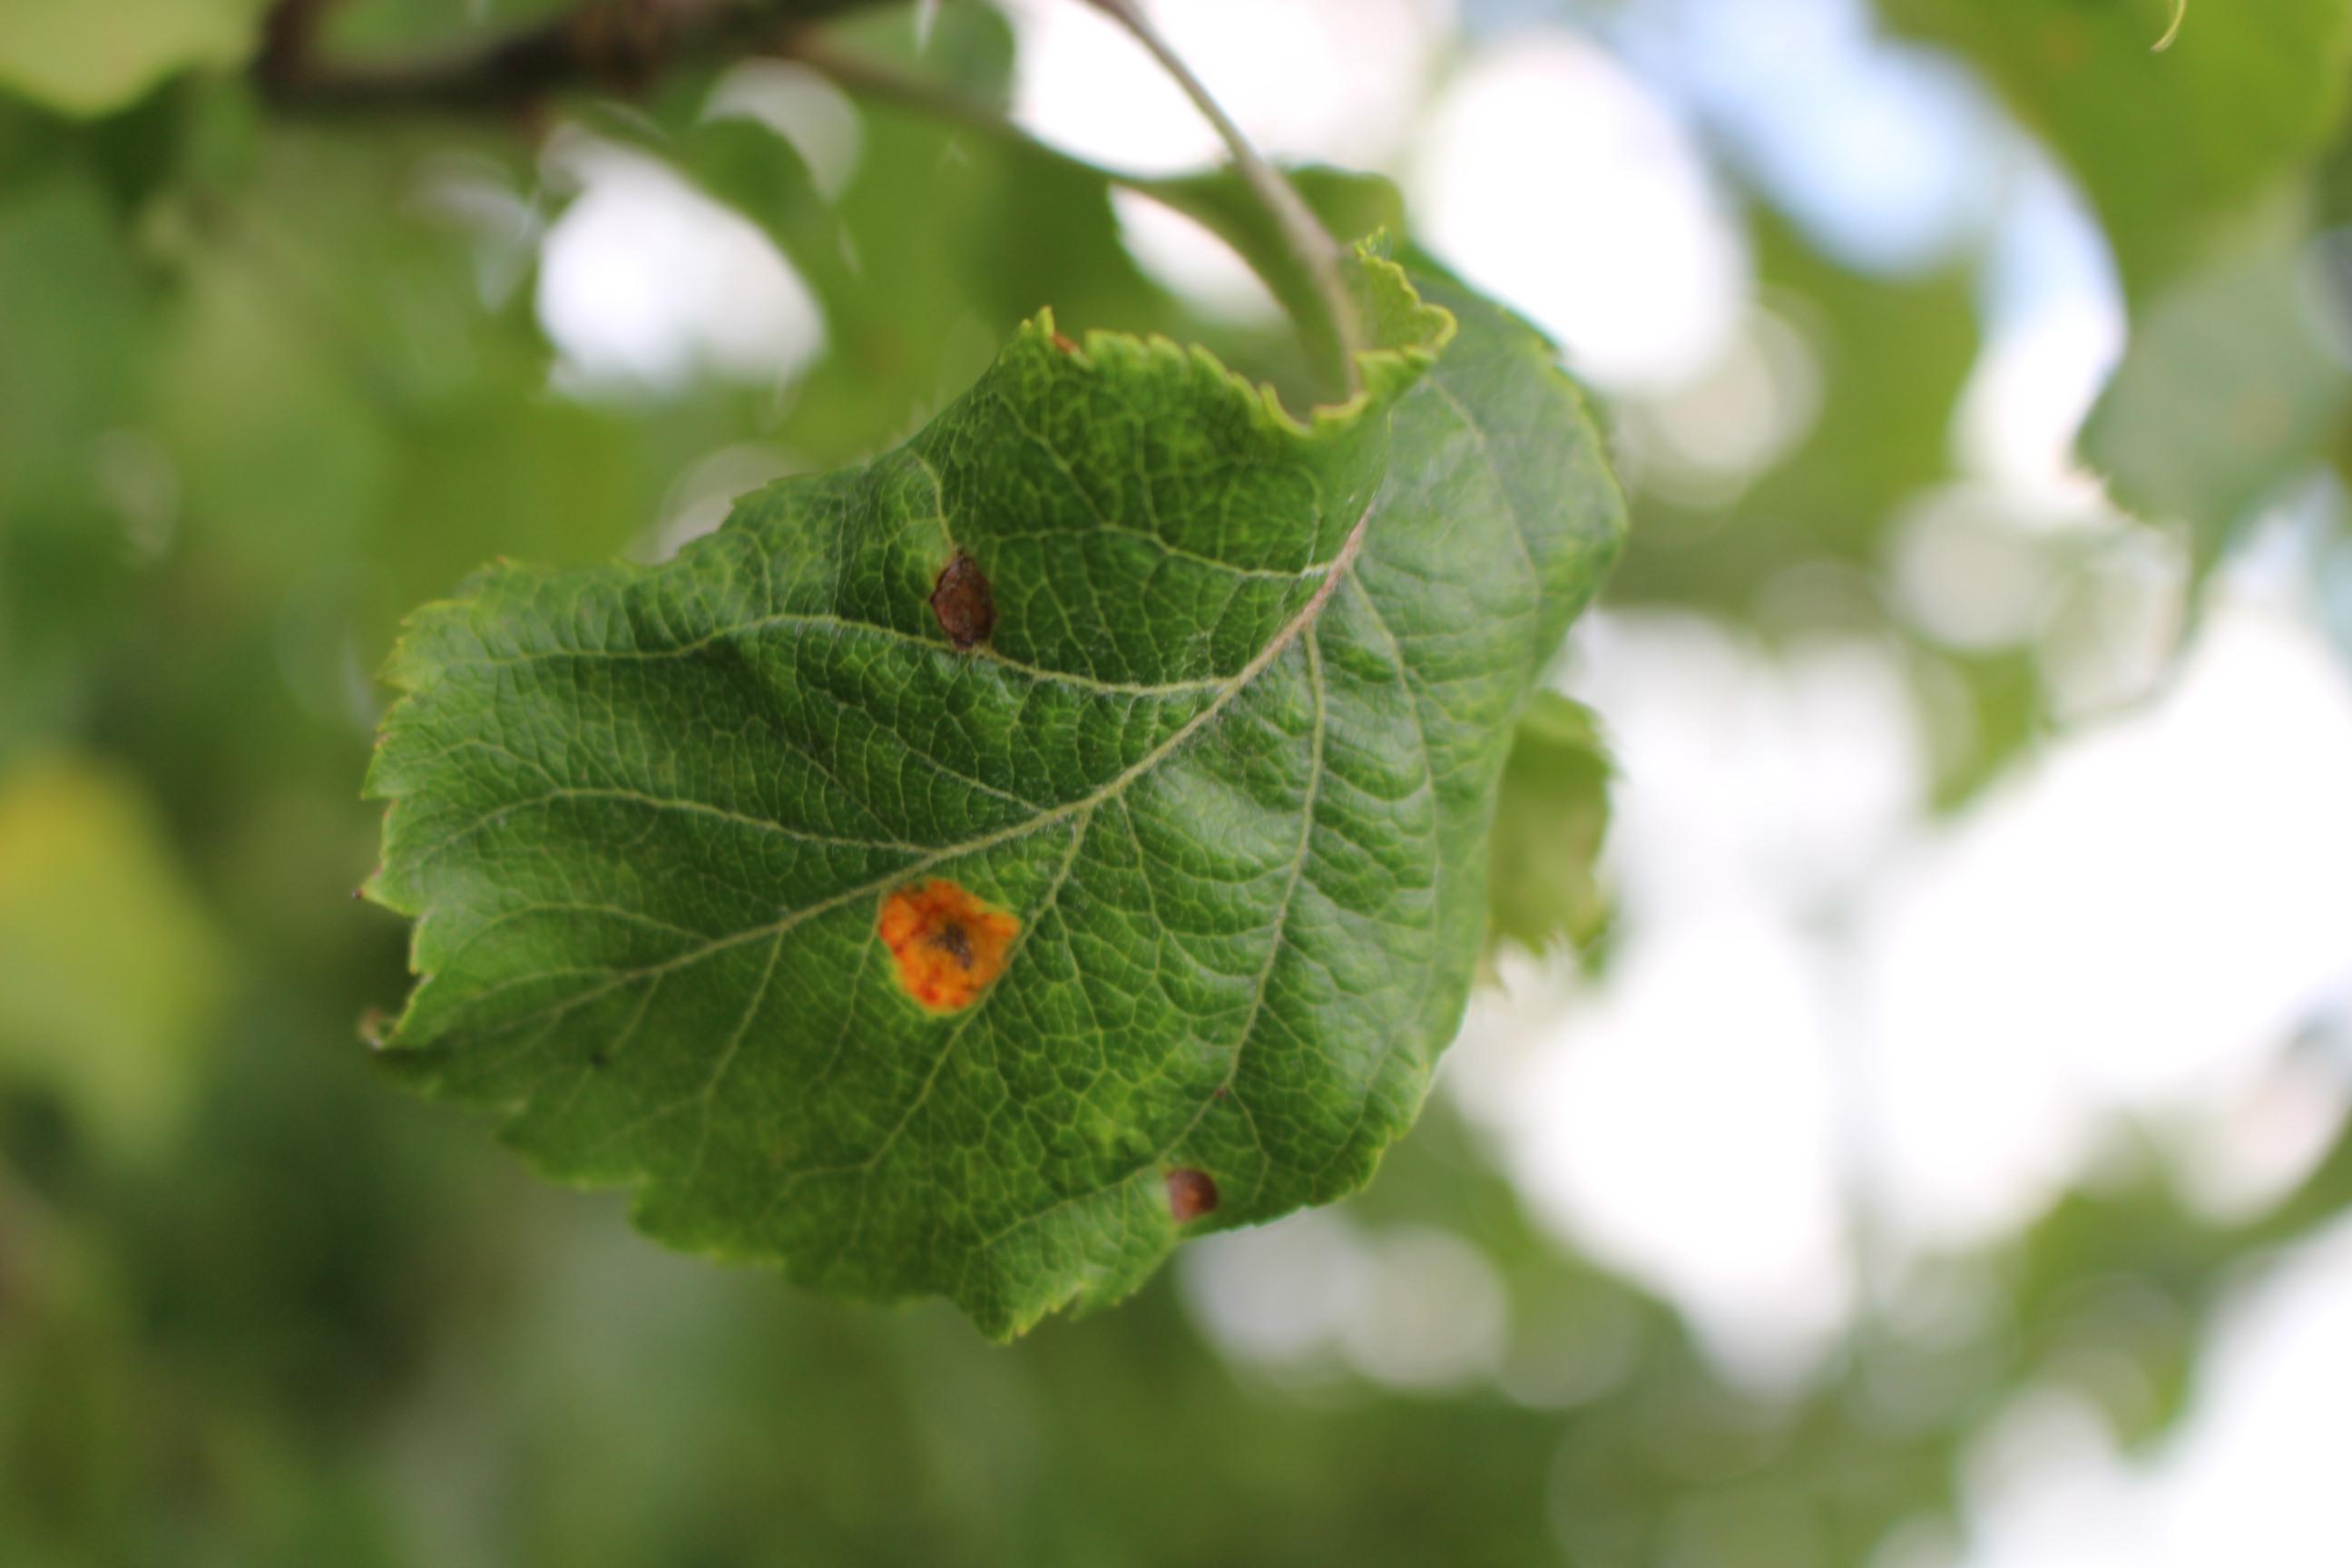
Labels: rust, frog_eye_leaf_spot